Navy Civilian Service Commendation Medal

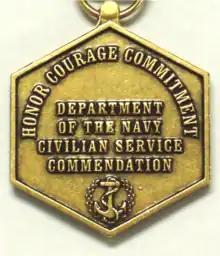
Reverse side of medal

The medal shape is a bronze hexagon. On the obverse is an eagle, perched on a horizontal anchor, with horizontally displayed wings and bearing a shield with thirteen strips and a broad band across the top. The eagle is adapted from the Navy and Marine Corps Commendation Medal, and the arrows were replaced with an anchor to denote civilian service in the Department of the Navy.